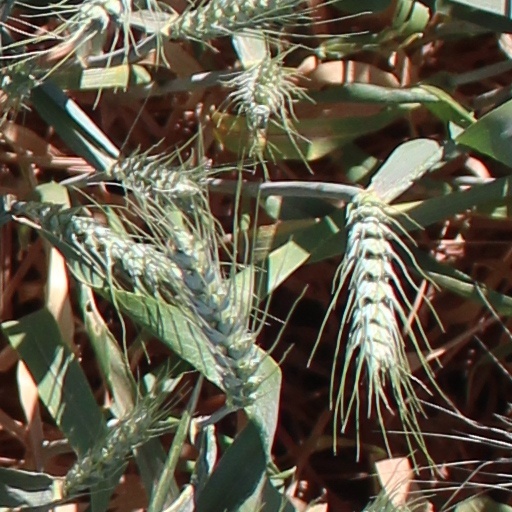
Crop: wheat